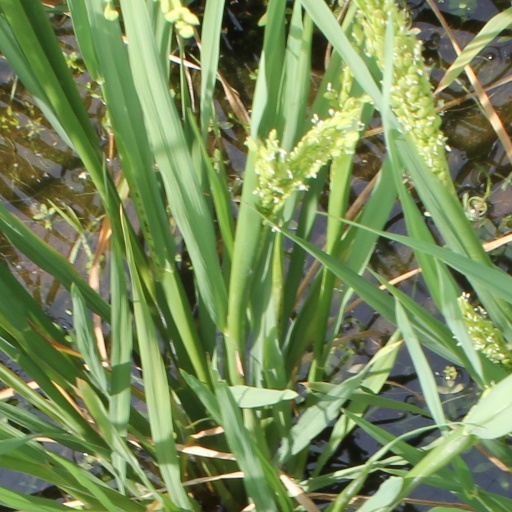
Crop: rice